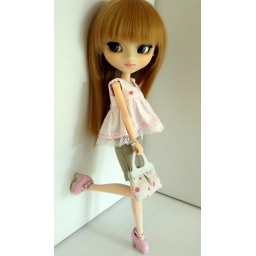
Iris is posing in a white and pink outfit.